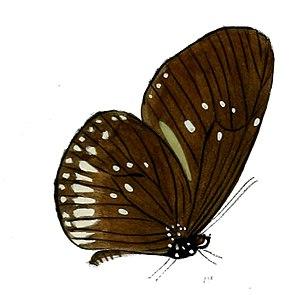
Euploea algea est un insecte lépidoptère de la famille des Nymphalidae, de la sous-famille des Danainae et du genre Euploea.